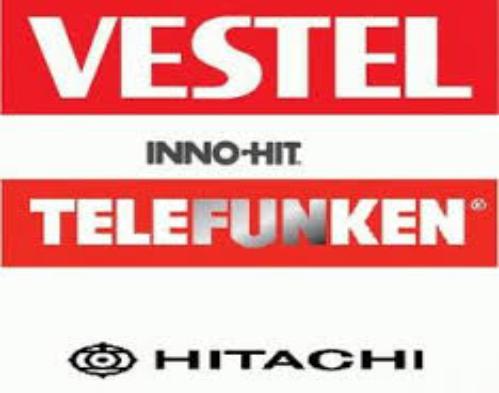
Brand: Inno Hit
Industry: Electronic